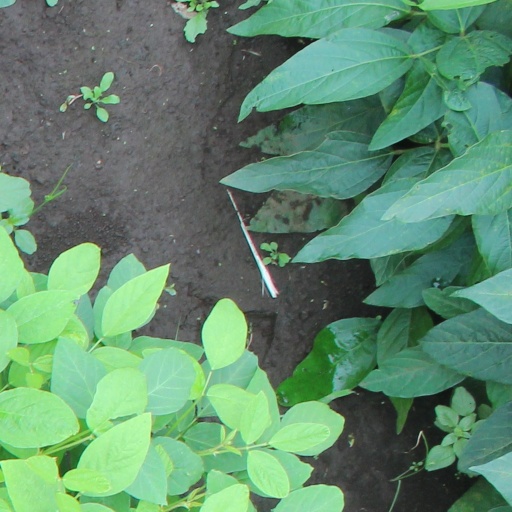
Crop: soybean